Salhus, Vestland

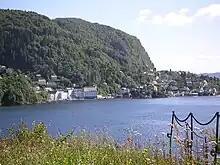
View of Salhus

Salhus is an urban settlement in the borough of Åsane in Bergen municipality, Vestland county, Norway. Salhus is located approximately north of the city centre of Bergen. Salhus sits along the shore of the Salhusfjorden on the northern part of the Bergen Peninsula. The village area is located along Norwegian County Road 564, just east of the European route E39 highway and the southern end of the Nordhordland Bridge.